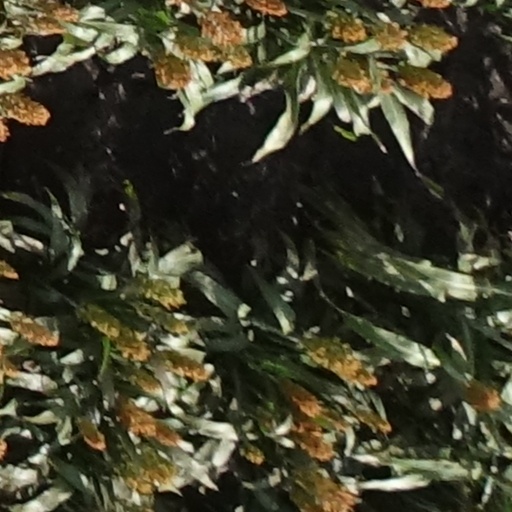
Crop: sorghum